Brynmawr railway station

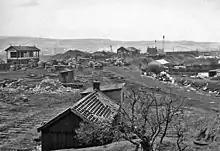
Station site in 1965.

Brynmawr station was located to the south of the main town centre on an east–west embankment. It has been described as "having something of a Wild West air" due to its lofty location on the edge of town and the wooden buildings which could be very draughty given that Brynmawr is nearly above sea level. To the north of the station was St Mary's Roman Catholic Chapel and School, while to the west was the Holy Trinity Church. Beyond St Mary's was a mineral line known as Bailey's Tramroad built by Crawshay Bailey in which ran from his ironworks at Nantyglo through Brynmawr to join the L&NWR's Abergavenny line. The station, which had its entrance on the southside, had seven platforms were provided which were a mixture of stone-faced and timber construction. Platform 4 was a bay for Nantyglo which opened in 1906 and was perched on the edge of the embankment. In 1955, 22 trains ran each way between Brynmawr and Newport via Nantyglo, with one train each way running between Brynmawr and . The auto-trains for Blaenavon used platform 3. A glass-panelled footbridge linked the platforms. To the south of the station there were extensive sidings and a turntable suitable for coal tanks.